History of education in the United States

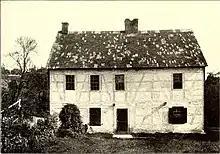
A Moravian school in Oley Township, Pennsylvania, built by German settlers in 1743

German settlements from New York through Pennsylvania, Maryland and down to the Carolinas sponsored elementary schools closely tied to their churches, with each denomination or sect sponsoring its own schools. In the early colonial years, German immigrants were Protestant and the drive for education was related to teaching students to read Scripture.